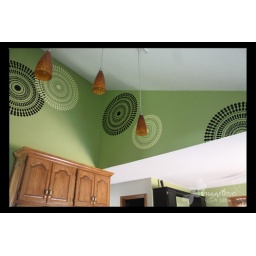
Modern kitchen stencils. Beautiful wall stencils by Cutting Edge Stencils.